Ray Semproch

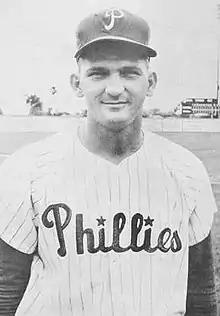
Semproch in 1959

Roman Anthony Semproch (January 7, 1931 – October 27, 2024), also known as Baby and Ray, was an American right-handed Major League Baseball pitcher who played from 1958 to 1961 for the Philadelphia Phillies, Detroit Tigers and Los Angeles Angels.